Film Booking Offices of America

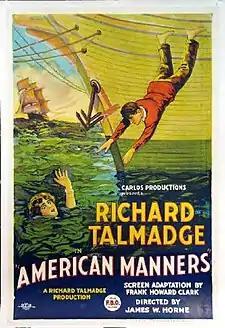
Richard Talmadge's fourth film for FBO, "American Manners" (1924), was directed by James W. Horne, who would go on to work with Buster Keaton and Laurel and Hardy.

Kennedy had no illusions about his studio's place in the realm of cinematic art. A journalist once complimented him on FBO's recent output: "You have had some good pictures this year." Kennedy jocularly inquired, "What the hell "were" they?" From the pre-Kennedy era, RKO historian Betty Lasky identifies the Dorothy Davenport "problem" picture "Broken Laws" (1924), directed by Roy William Neill, as a rare "unforgettable picture of the higher caliber" put out by FBO. Reviews at the time called it "absorbing" and "vastly entertaining". Among the studio's action movies, one standout production was a 1927 Tarzan picture. Author Edgar Rice Burroughs declared, "If you want to see the personification of Tarzan of the Apes as I visualize him, see the film "Tarzan and the Golden Lion" with Mr. James Pierce." The "Film Daily" reviewer wrote that the movie "has a rather new order of thrills and atmosphere that might prove distinctly attractive."